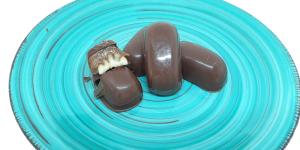
chocotejas peruanas